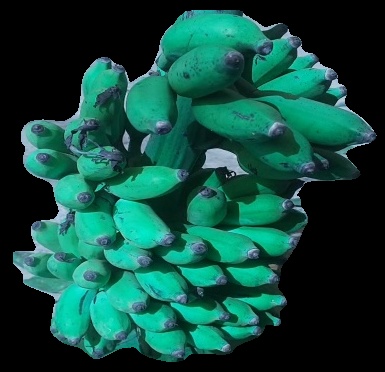
Variety: elakki-bale
Grade: grade3